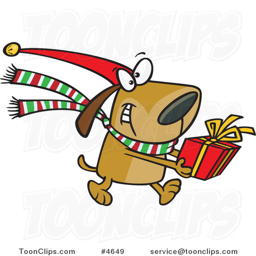
cartoon christmas dog carrying a present # by person